William the Conqueror

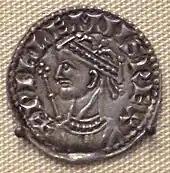
English coin of William the Conqueror

Word of William's defeat at Gerberoi stirred up difficulties in northern England. In August and September 1079 King Malcolm of Scots raided south of the River Tweed, devastating the land between the River Tees and the Tweed in a raid that lasted almost a month. The lack of Norman response appears to have caused the Northumbrians to grow restive, and in the spring of 1080 they rebelled against the rule of Walcher, the Bishop of Durham and Earl of Northumbria. Walcher was killed on 14 May 1080, and the king dispatched his half-brother Odo to deal with the rebellion. William departed Normandy in July 1080, and in the autumn his son Robert was sent on a campaign against the Scots. Robert raided into Lothian and forced Malcolm to agree to terms, building the 'new castle' at Newcastle upon Tyne while returning to England. The king was at Gloucester for Christmas 1080 and at Winchester for Whitsun in 1081, ceremonially wearing his crown on both occasions. A papal embassy arrived in England during this period, asking that William do fealty for England to the papacy, a request that he rejected. William also visited Wales in 1081, although the English and the Welsh sources differ on the purpose of the visit. The "Anglo-Saxon Chronicle" states that it was a military campaign, but Welsh sources record it as a pilgrimage to St Davids in honour of Saint David. William's biographer David Bates argues that the former explanation is more likely: the balance of power had recently shifted in Wales and William would have wished to take advantage of this to extend Norman power. By the end of 1081, William was back on the continent, dealing with disturbances in Maine. Although he led an expedition into Maine, the result was instead a negotiated settlement arranged by a papal legate.